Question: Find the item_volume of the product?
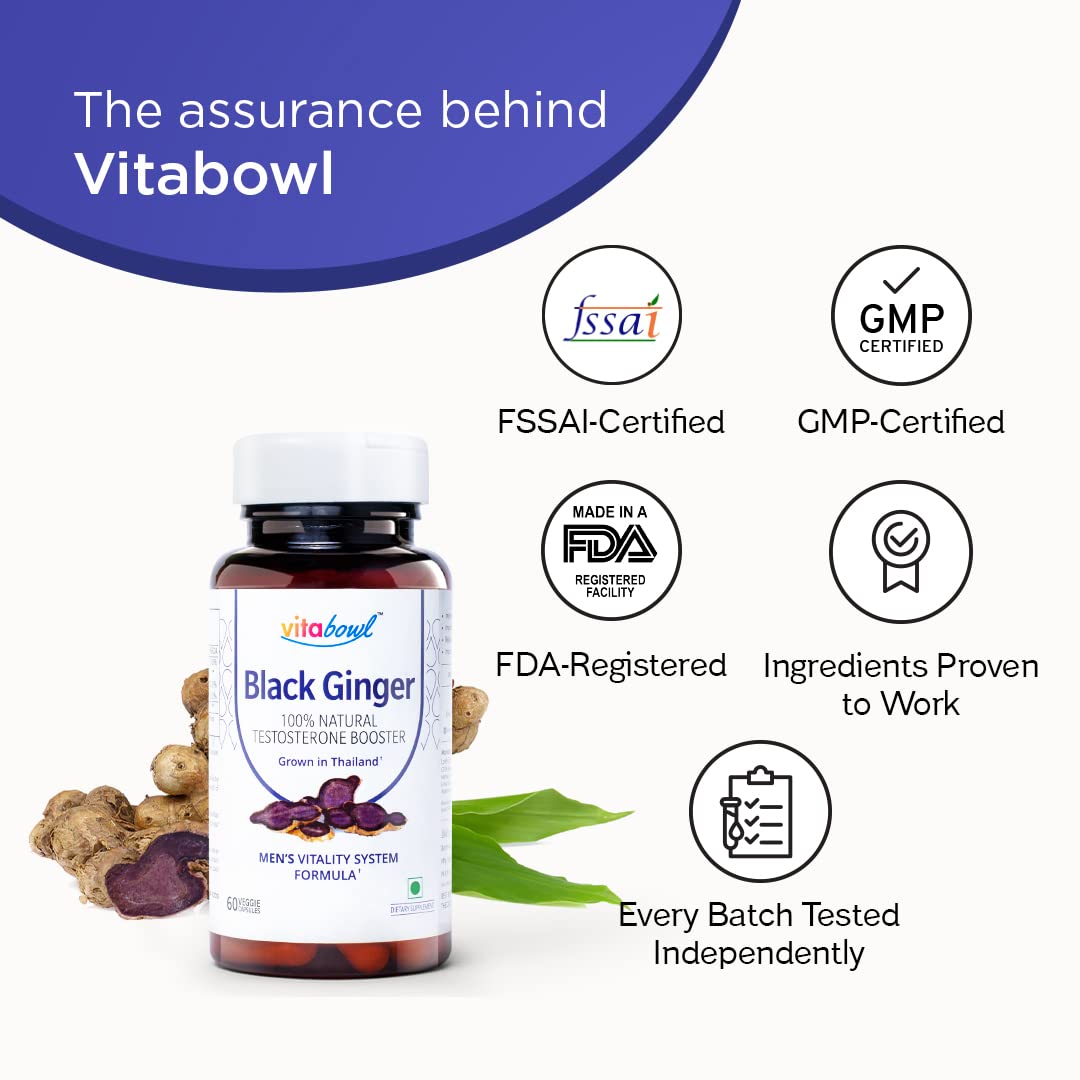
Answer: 6.0 gallon